SEAT Fura

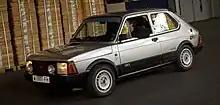
1983 SEAT Fura Crono

The SEAT Fura "Crono" was used in the "Copa Fura" one make rally series, which was launched in 1983 and terminated in 1985. The cars were tuned by Abarth and produced .